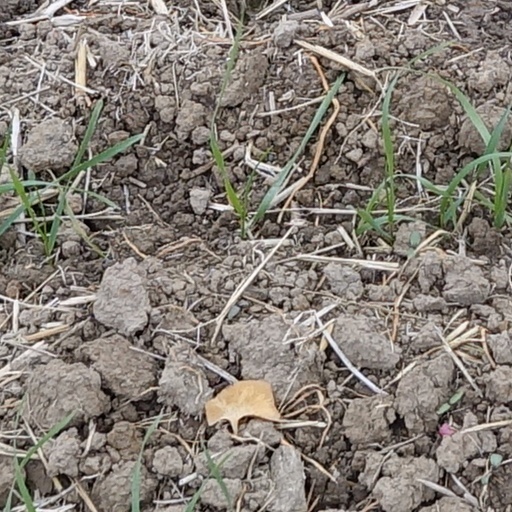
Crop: wheat